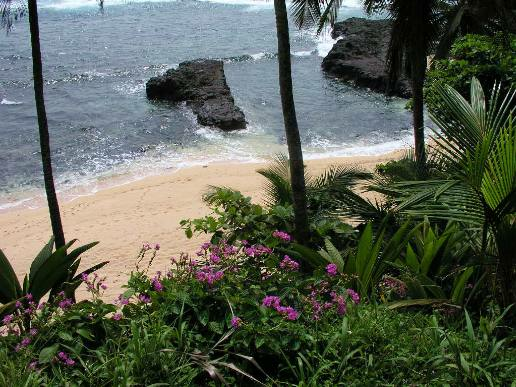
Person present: No